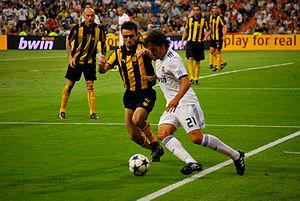
Le Club Atlético Peñarol est un club omnisports uruguayen basé à Montevideo. Il est particulièrement connu pour les succès de sa section football.